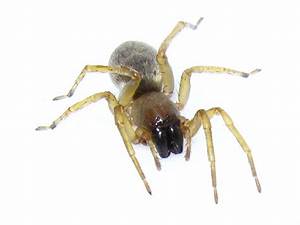
Label: ragno